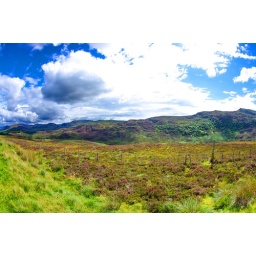
Ecosse, Scotland, on the B862 road in the mountains above the Loch Ness 4